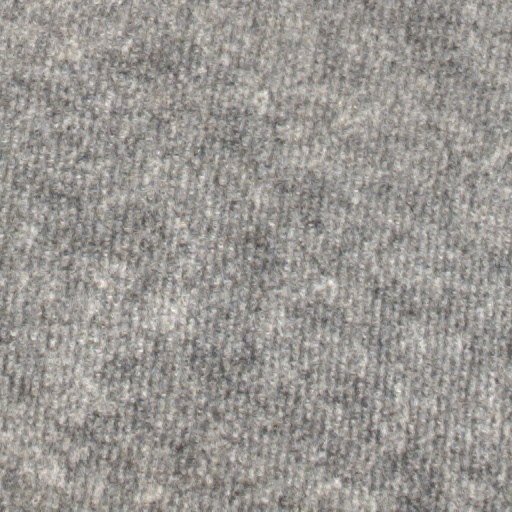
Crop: wheat